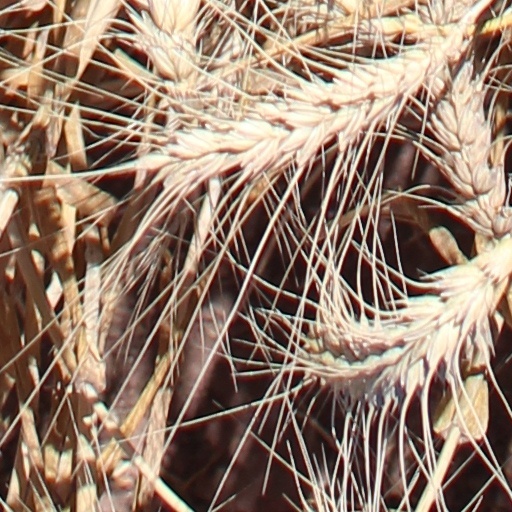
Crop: wheat